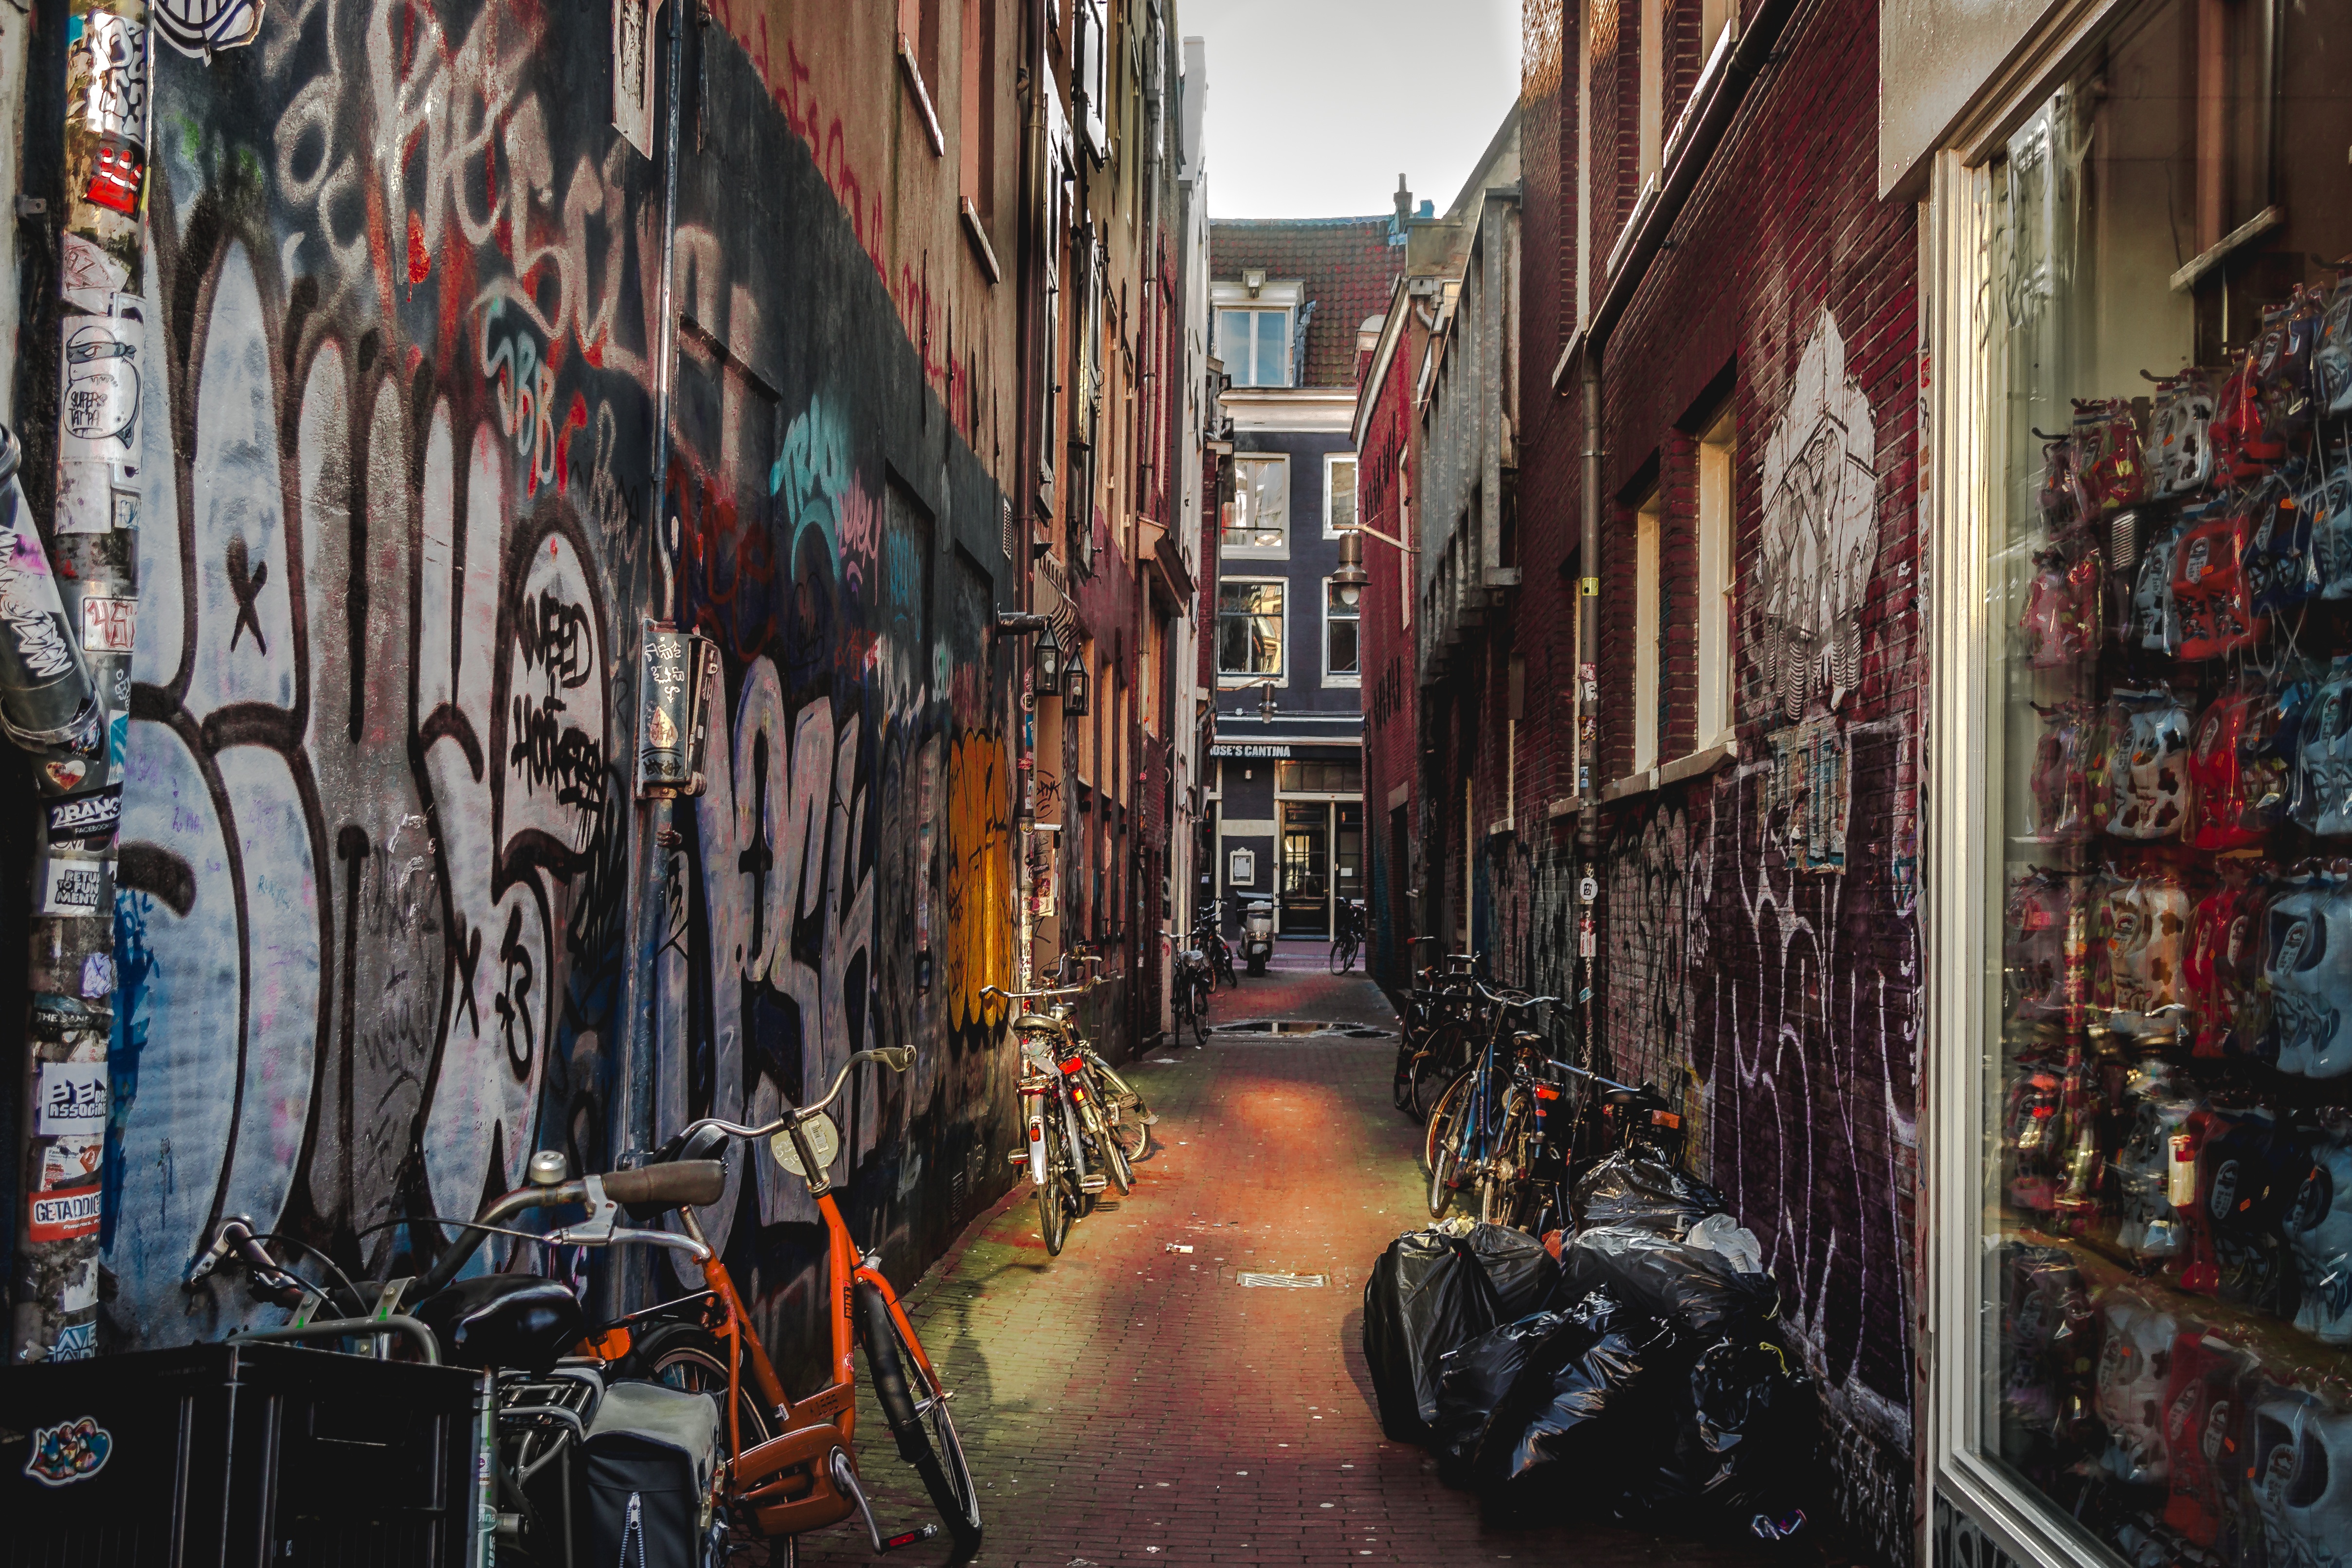
road, street, alley, city, cityscape, color, art, infrastructure, metropolis, neighbourhood, urban area, human settlement